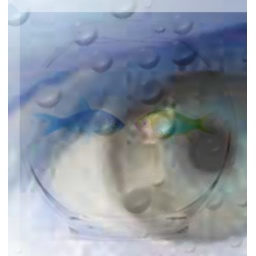
Eye, looking at fish in a bowl